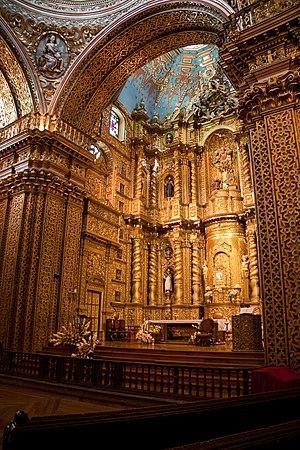
L’Équateur, en forme longue la république d'Équateur ou république de l'Équateur, est un pays d'Amérique du Sud, frontalier du Pérou au sud et à l'est et de la Colombie au nord-nord-est, baigné à l'ouest par l'océan Pacifique. Ses habitants sont appelés les Équatoriens. Sa superficie est de 283 520 km², partagée en trois grandes régions : la côte du Pacifique, où se trouve la ville de Guayaquil, la partie andine du pays, où se trouve la capitale et la principale ville du pays, Quito, et l'Amazonie équatorienne, dans l'est du pays. Les deux premières de ces régions concentrent l'essentiel de la population et de l'activité économique du pays, tandis que la partie amazonienne, moins peuplée, recèle des ressources significatives en hydrocarbures, ainsi qu'une biodiversité extrêmement importante. À ces trois régions continentales, il faut ajouter une région insulaire formée par les îles Galápagos, situées dans l'océan Pacifique à un millier de kilomètres à l'ouest de la côte.